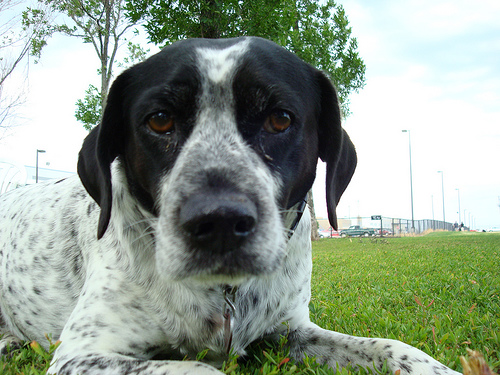
Animal: dog
Breed: german shorthaired